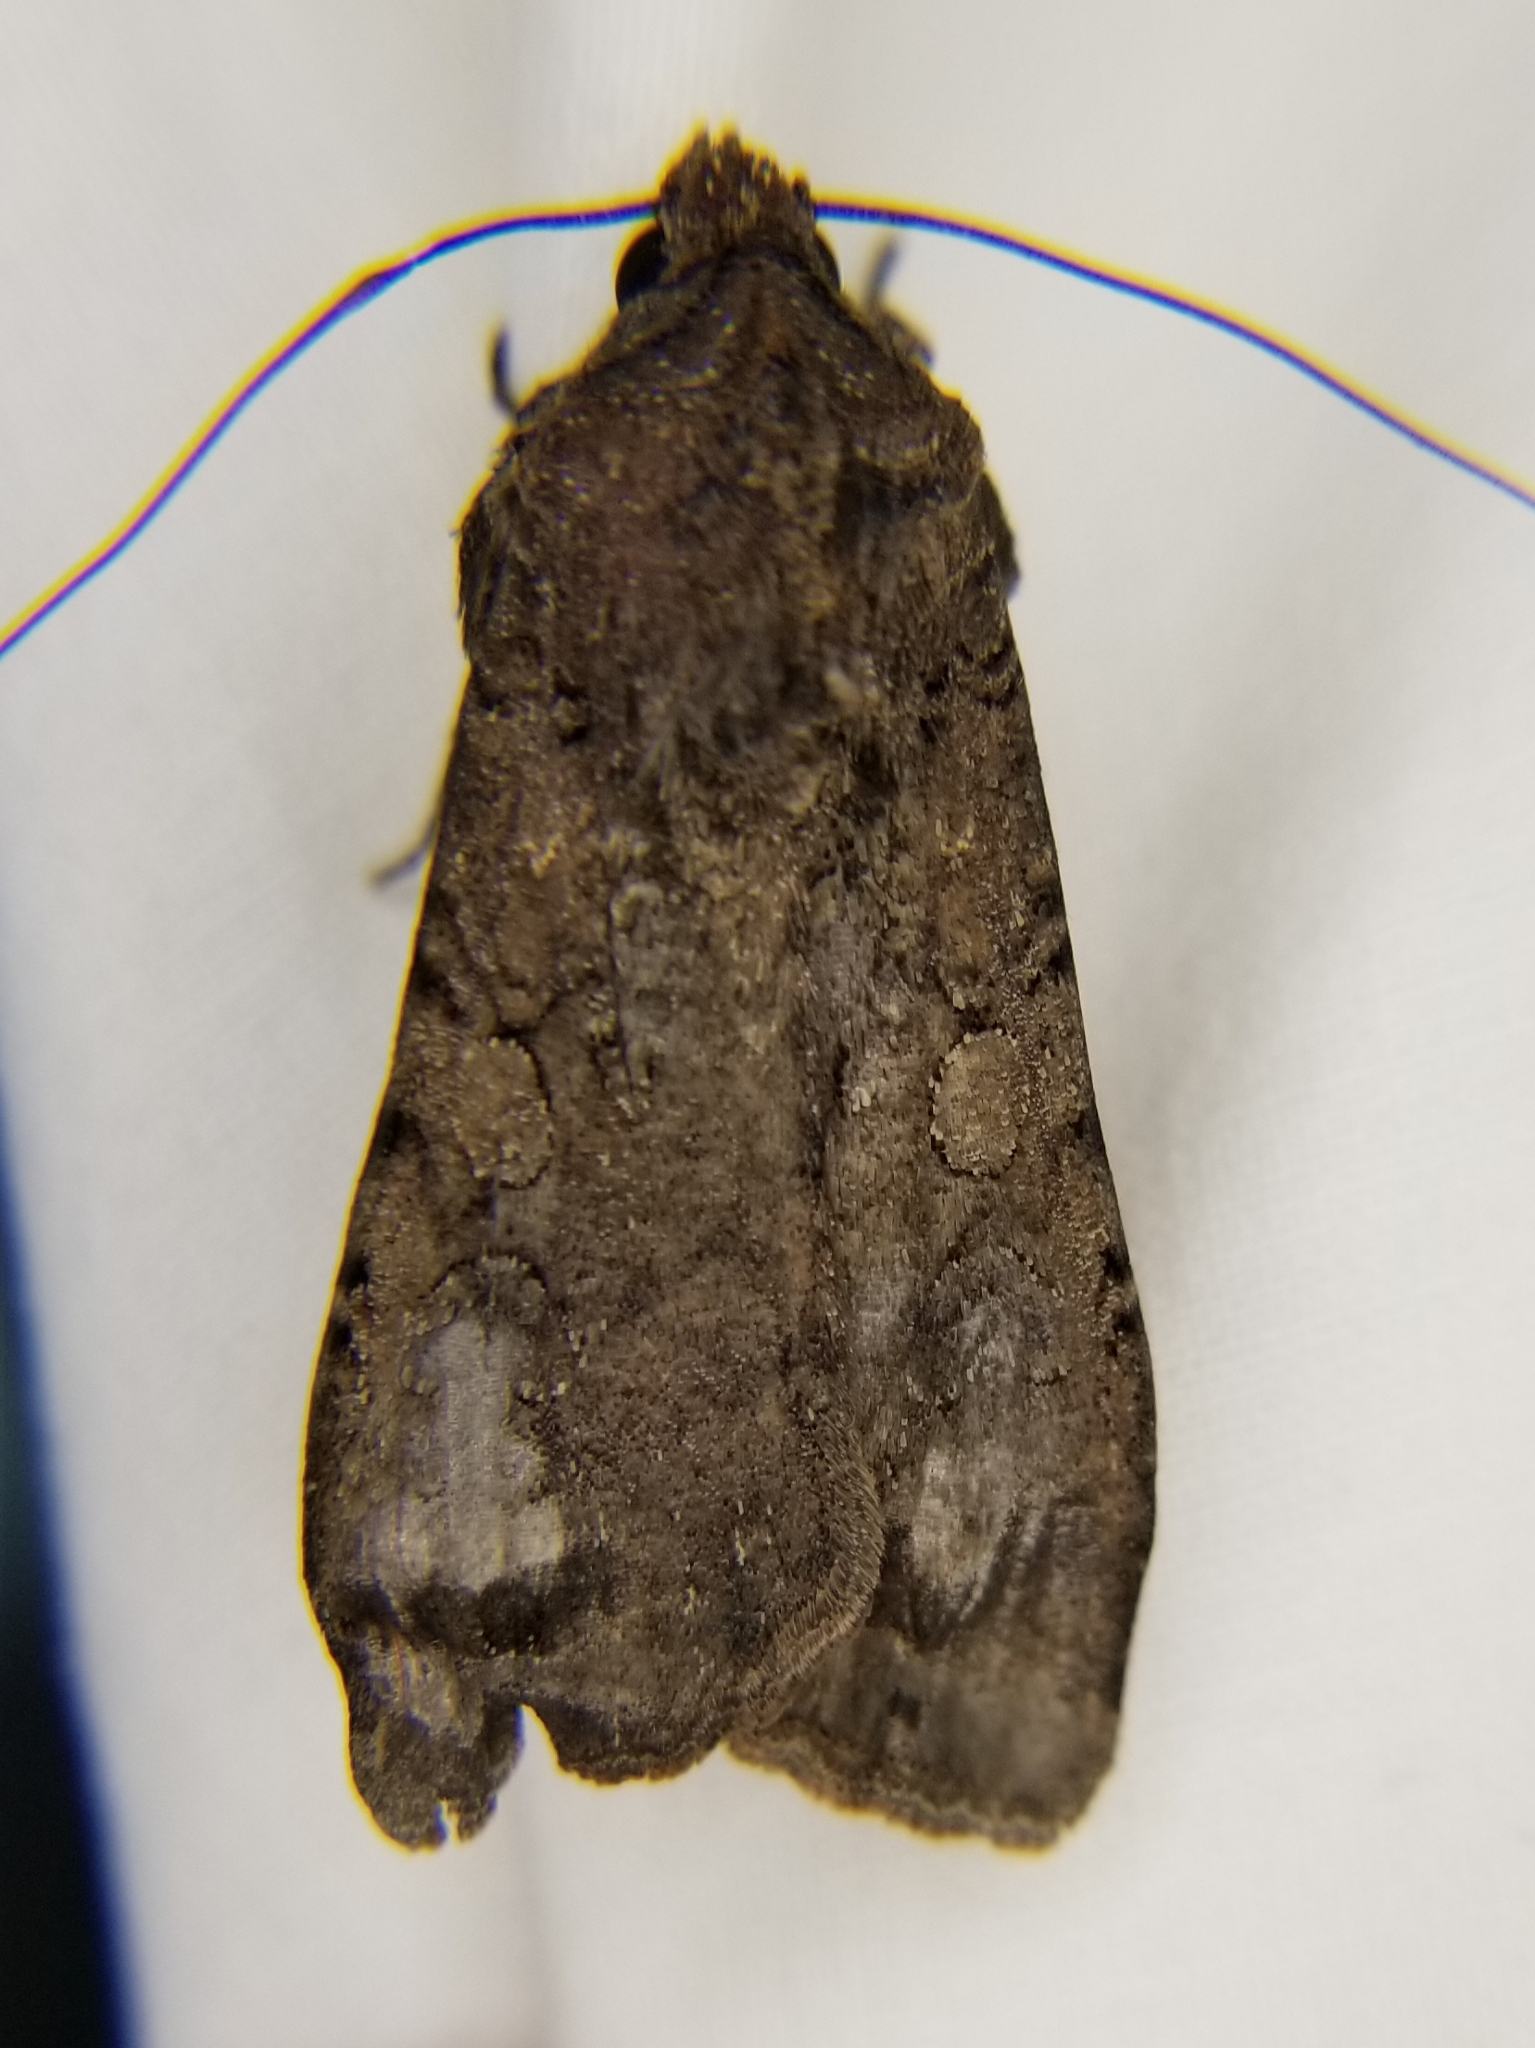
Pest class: cutworms